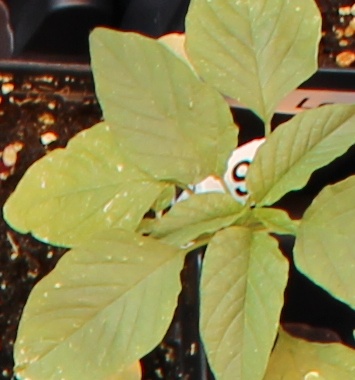
Label: Palmer Amaranth